Peeter van Bredael

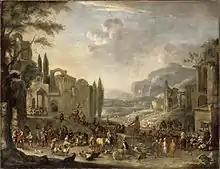
Market in Italy amid Fantastic Ruins

Pieter van Bredael was born in Antwerp in 1629 and was baptised on 19 July 1629 as the son of Peter and Maria Pais. He reportedly joined the workshop of David Ryckaert III on 20 January 1640 and studied there for four years. He undertook several travels abroad. It is known he travelled to Spain. Although there is no evidence for a stay in Italy, the inclusion in his landscapes of ruins of architecture from the environs of Rome points to a possible visit to Italy.